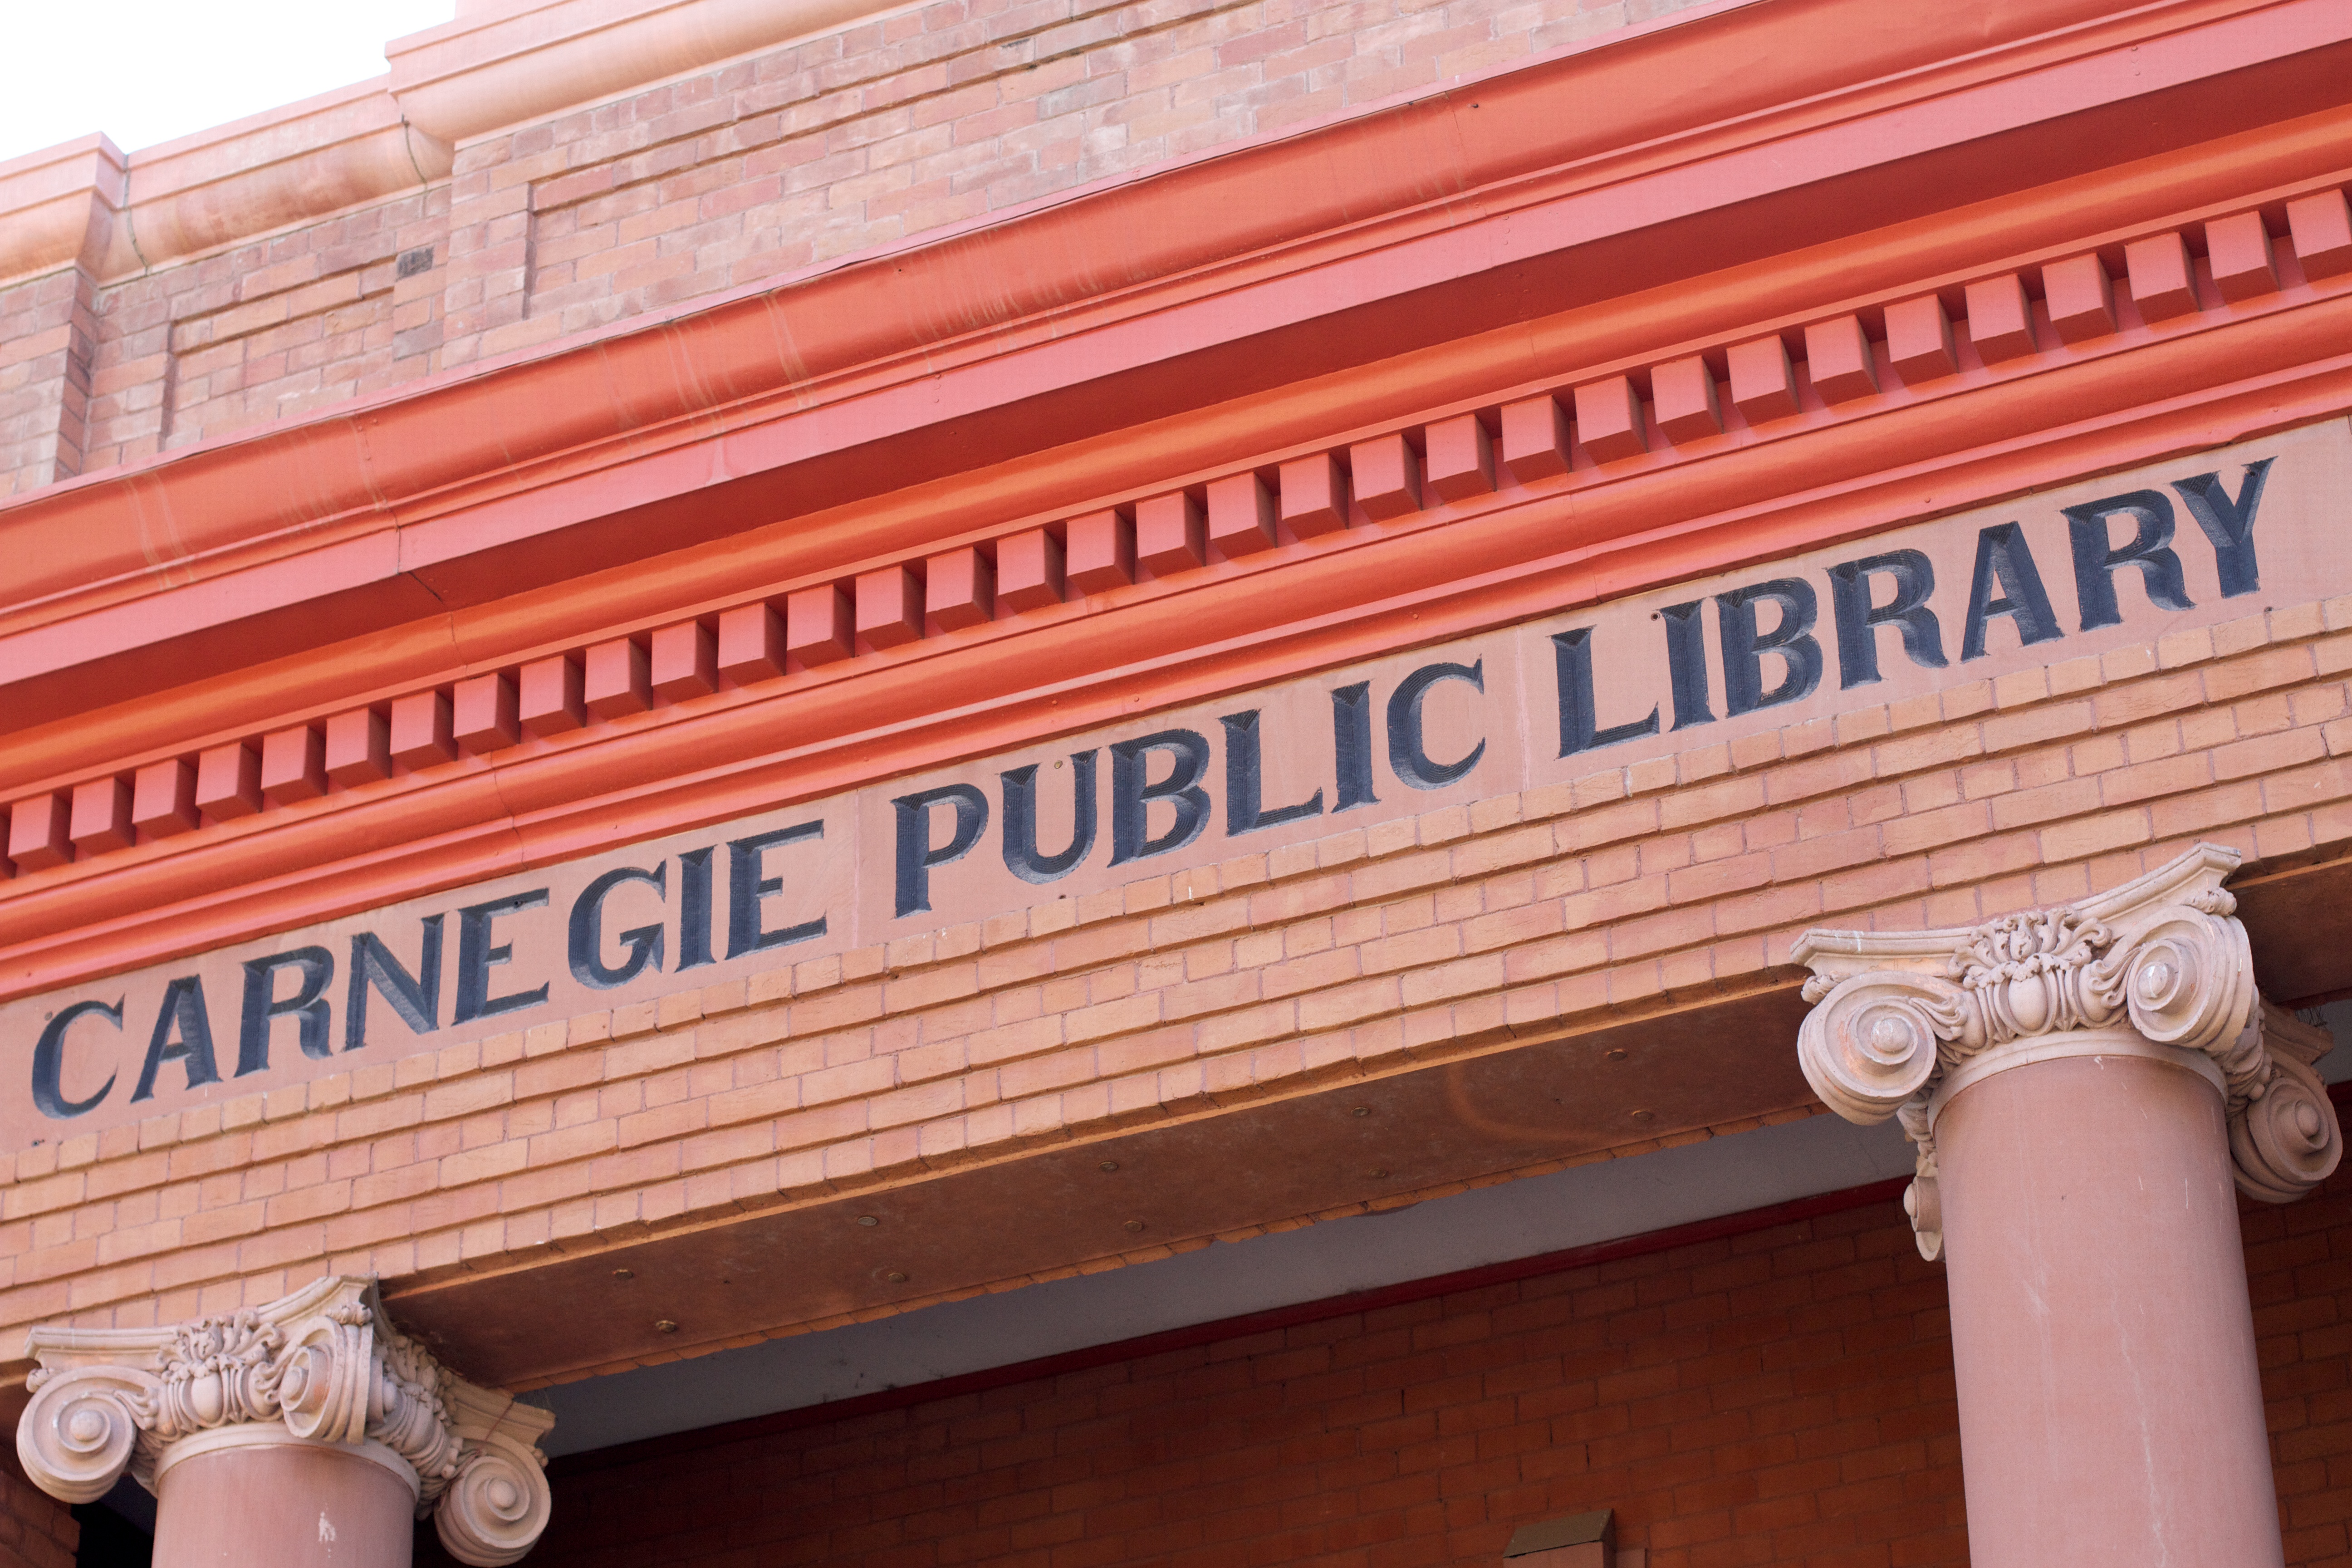
wood, advertising, sign